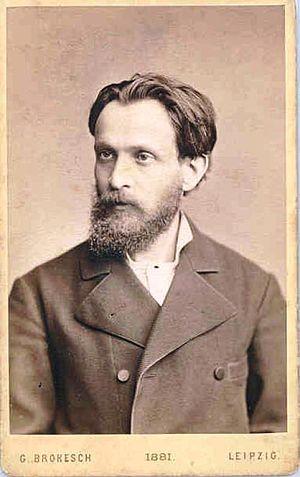
Ossip Zetkin, né en 1850 et mort en 29 janvier 1889, est un révolutionnaire socialiste russe.